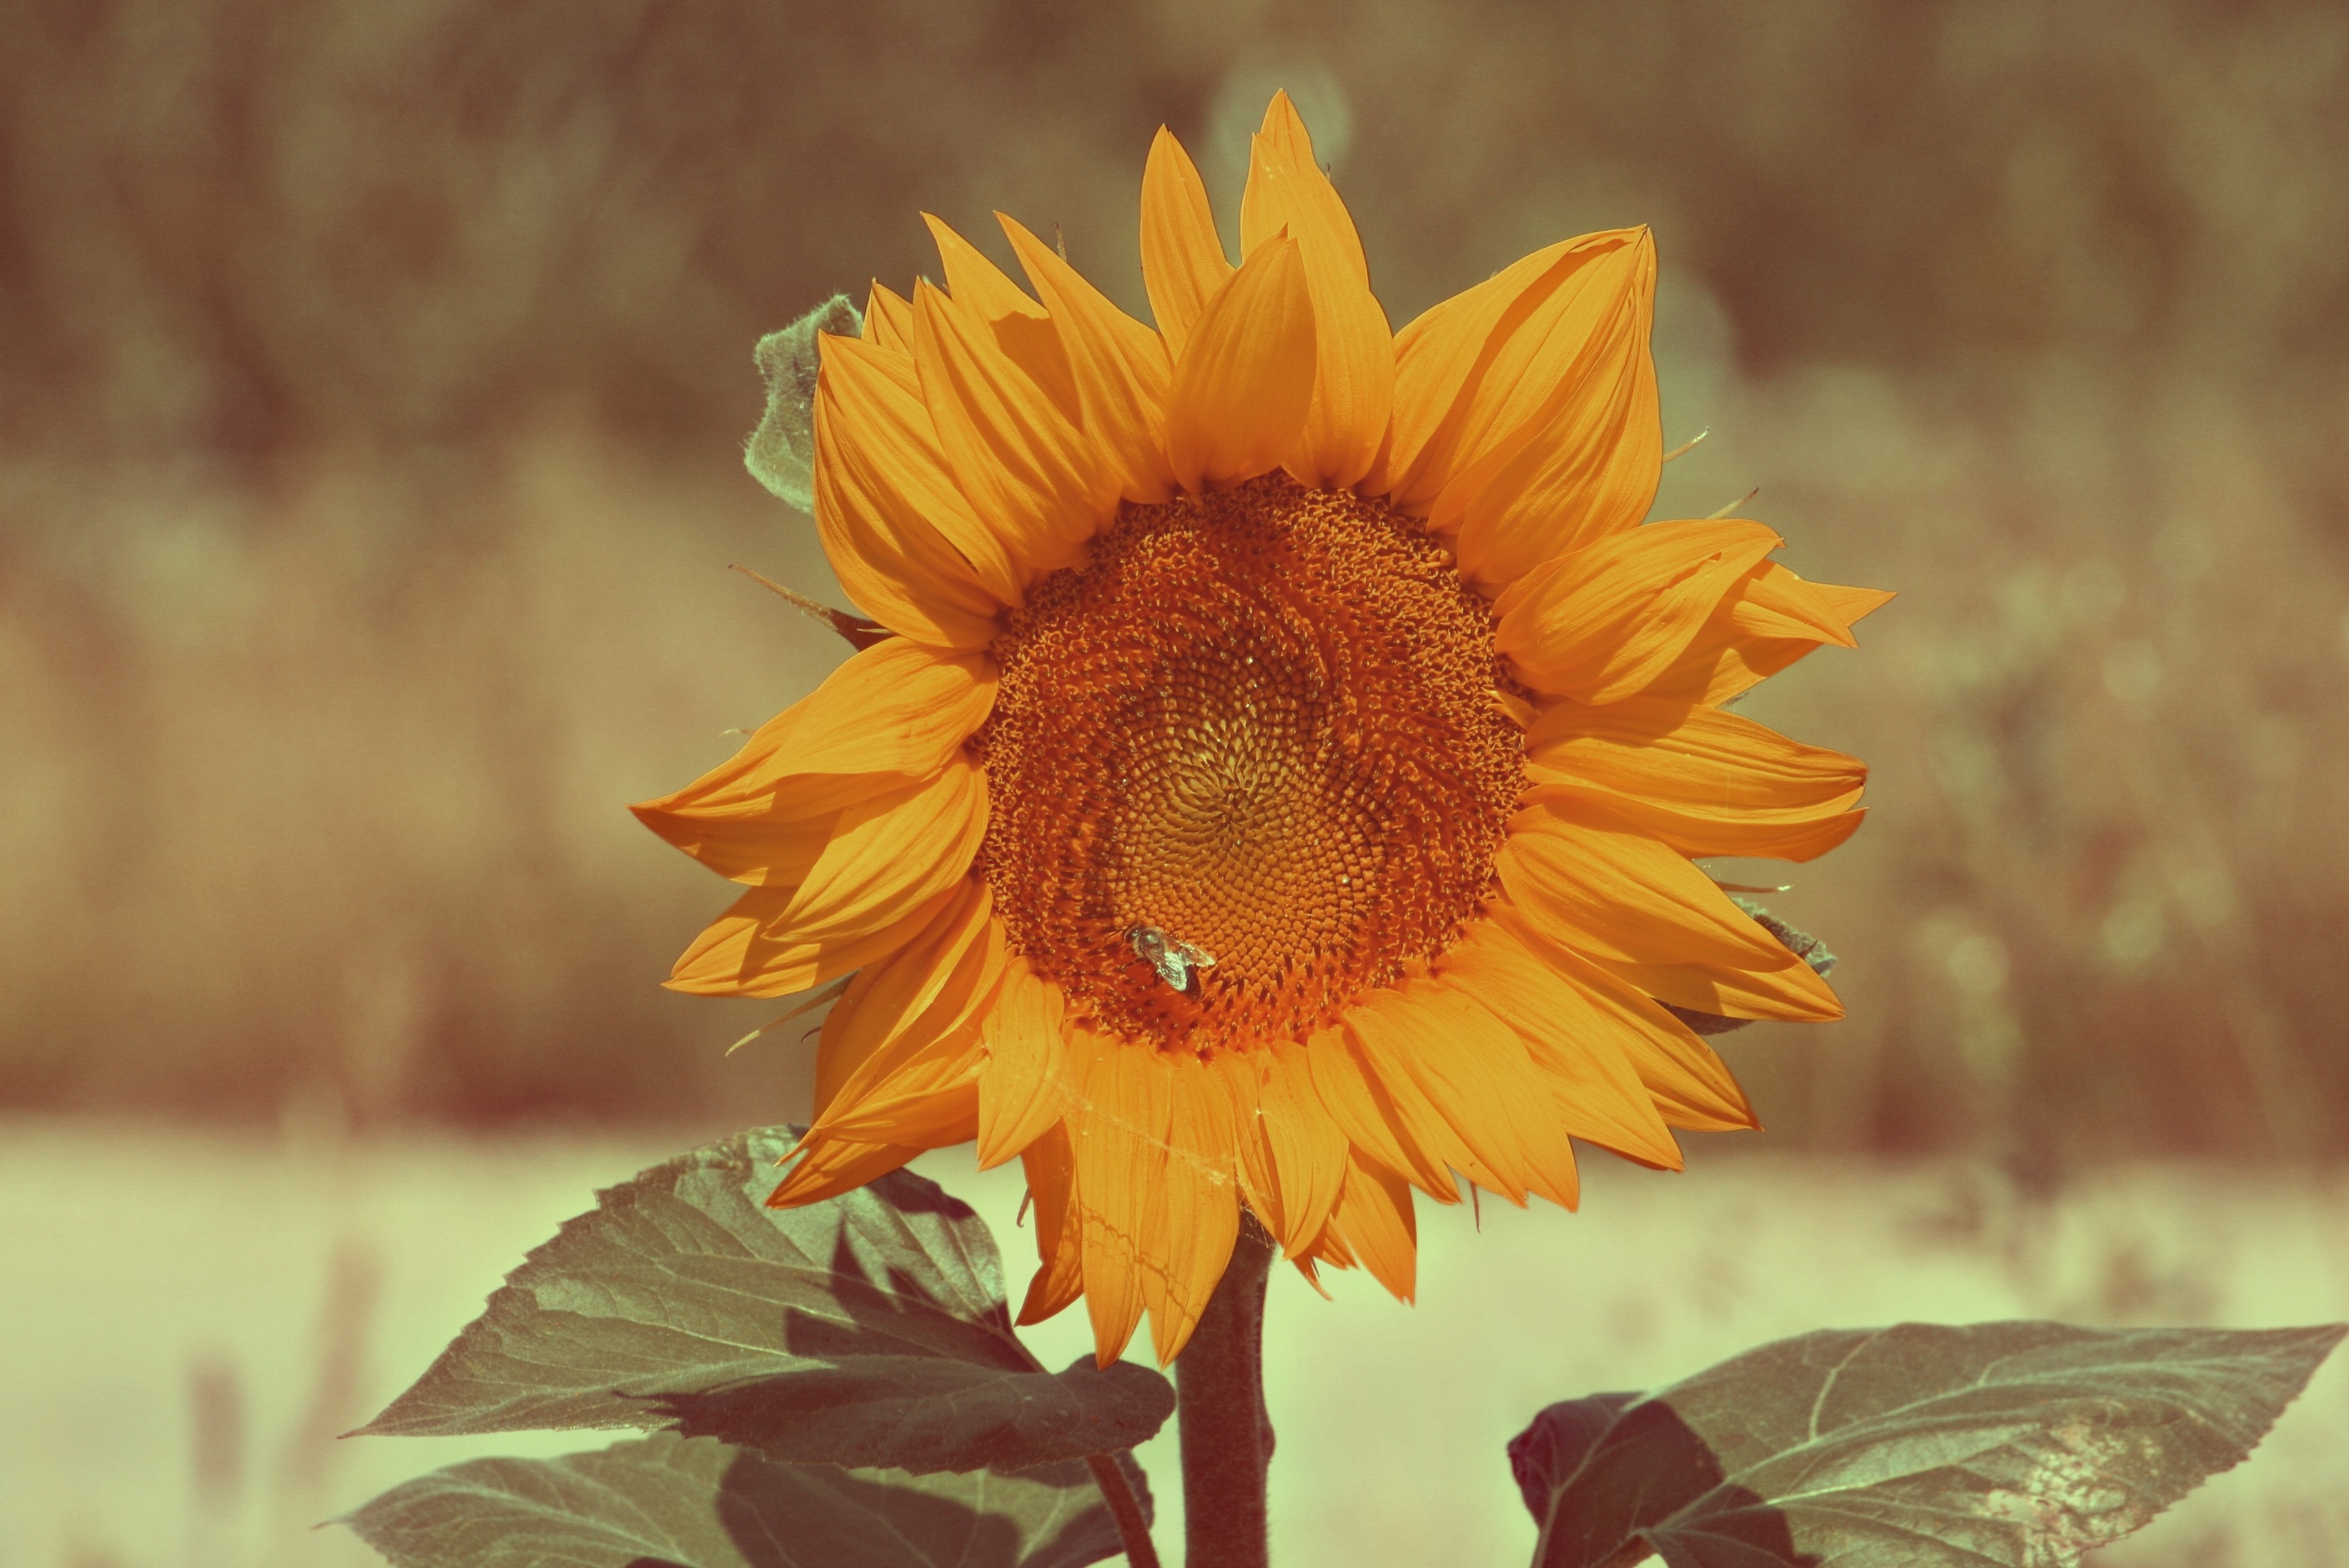
nature, grass, plant, field, meadow, sunlight, flower, petal, summer, spring, autumn, yellow, flora, sunflower, freshness, background, macro photography, flowering plant, daisy family, sunflower seed, plant stem, land plant